Indian independence movement

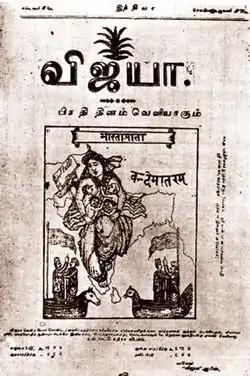

Religious groups played a role in reforming Indian society. These were of several religions from Hindu groups such as the "Arya Samaj", the "Brahmo Samaj", to other religions, such as the Namdhari (or "Kuka") sect of Sikhism. The work of men like Swami Vivekananda, Ramakrishna, Sri Aurobindo, V. O. Chidambaram Pillai, Subramanya Bharathy, Bankim Chandra Chatterjee, Rabindranath Tagore and Dadabhai Naoroji, as well as women such as the Scots–Irish Sister Nivedita, spread the passion for rejuvenation and freedom. The rediscovery of India's indigenous history by several European and Indian scholars also fed into the rise of nationalism among Indians. The triumvirate also is known as Lal Bal Pal (Bal Gangadhar Tilak, Bipin Chandra Pal, Lala Lajpat Rai), along with V. O. Chidambaram Pillai, Sri Aurobindo, Surendranath Banerjee, and Rabindranath Tagore were some of the prominent leaders of movements in the early 20th century. The Swadeshi movement was the most successful. The name of Lokmanya began spreading around and people started following him in all parts of the country.